Ki Tissa

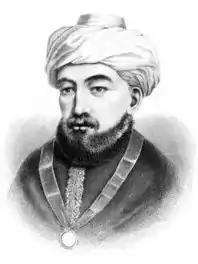
Maimonides

Similarly, Maimonides equated knowledge of God's Attributes with knowledge of God's works. Because in Exodus 34:6–7, God taught Moses Attributes that refer solely to God's works, Maimonides inferred that God had promised to give Moses a knowledge of God's works. Maimonides thus concluded that the ways that Moses wished to know, and which God taught him, were God's actions. Maimonides equated these with what the Sages called "Attributes" ("middot"), noting that the Talmud spoke of the 13 "Attributes" of God. And the Mishnah also used the term in reference to man, saying, for example, "There are four different sorts ("middot") among those who go to the house of learning," and, "There are four different traits ("middot") among those who give charity." Maimonides argued that the Sages did not mean that God really possesses Attributes, but that God performs actions similar to human actions that in humans flow from certain Attributes and certain mental dispositions, whereas God has no such dispositions. Although Moses was shown all God's goodness, that is, all God's works, Exodus 34:6–7 mentions only the 13 Attributes, because they include those acts of God that refer to the creation and the government of mankind, and to know these acts was the principal object of the prayer of Moses. Maimonides found evidence for this in the conclusion of the prayer of Moses in Exodus 33:16, "that I may know You, that I may find grace in Your sight, and consider that this nation is Your people." That is, Moses sought understanding of God's ways in governing the Israelites, so that Moses might act similarly. Maimonides concluded that "the ways" used in the Bible are identical with the "Attributes" used in the Mishnah, denoting the acts emanating from God in reference to the universe.